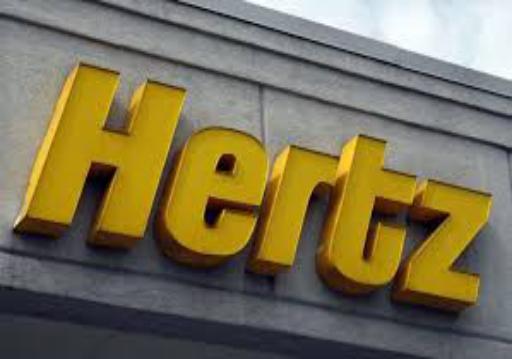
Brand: hertz
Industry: Electronic